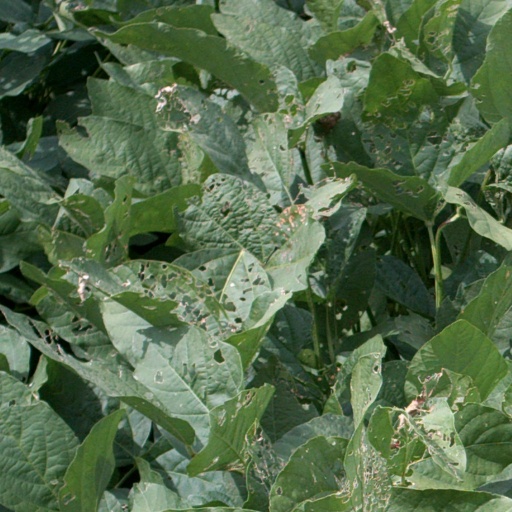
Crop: soybean